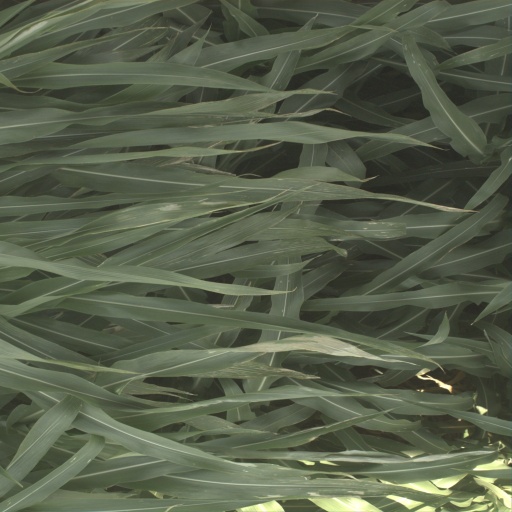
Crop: sorghum